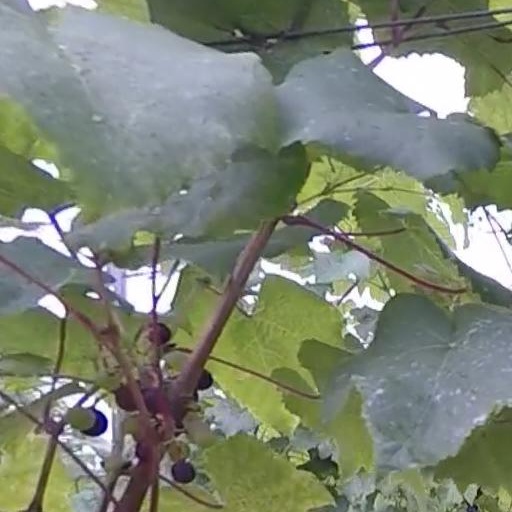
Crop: grape